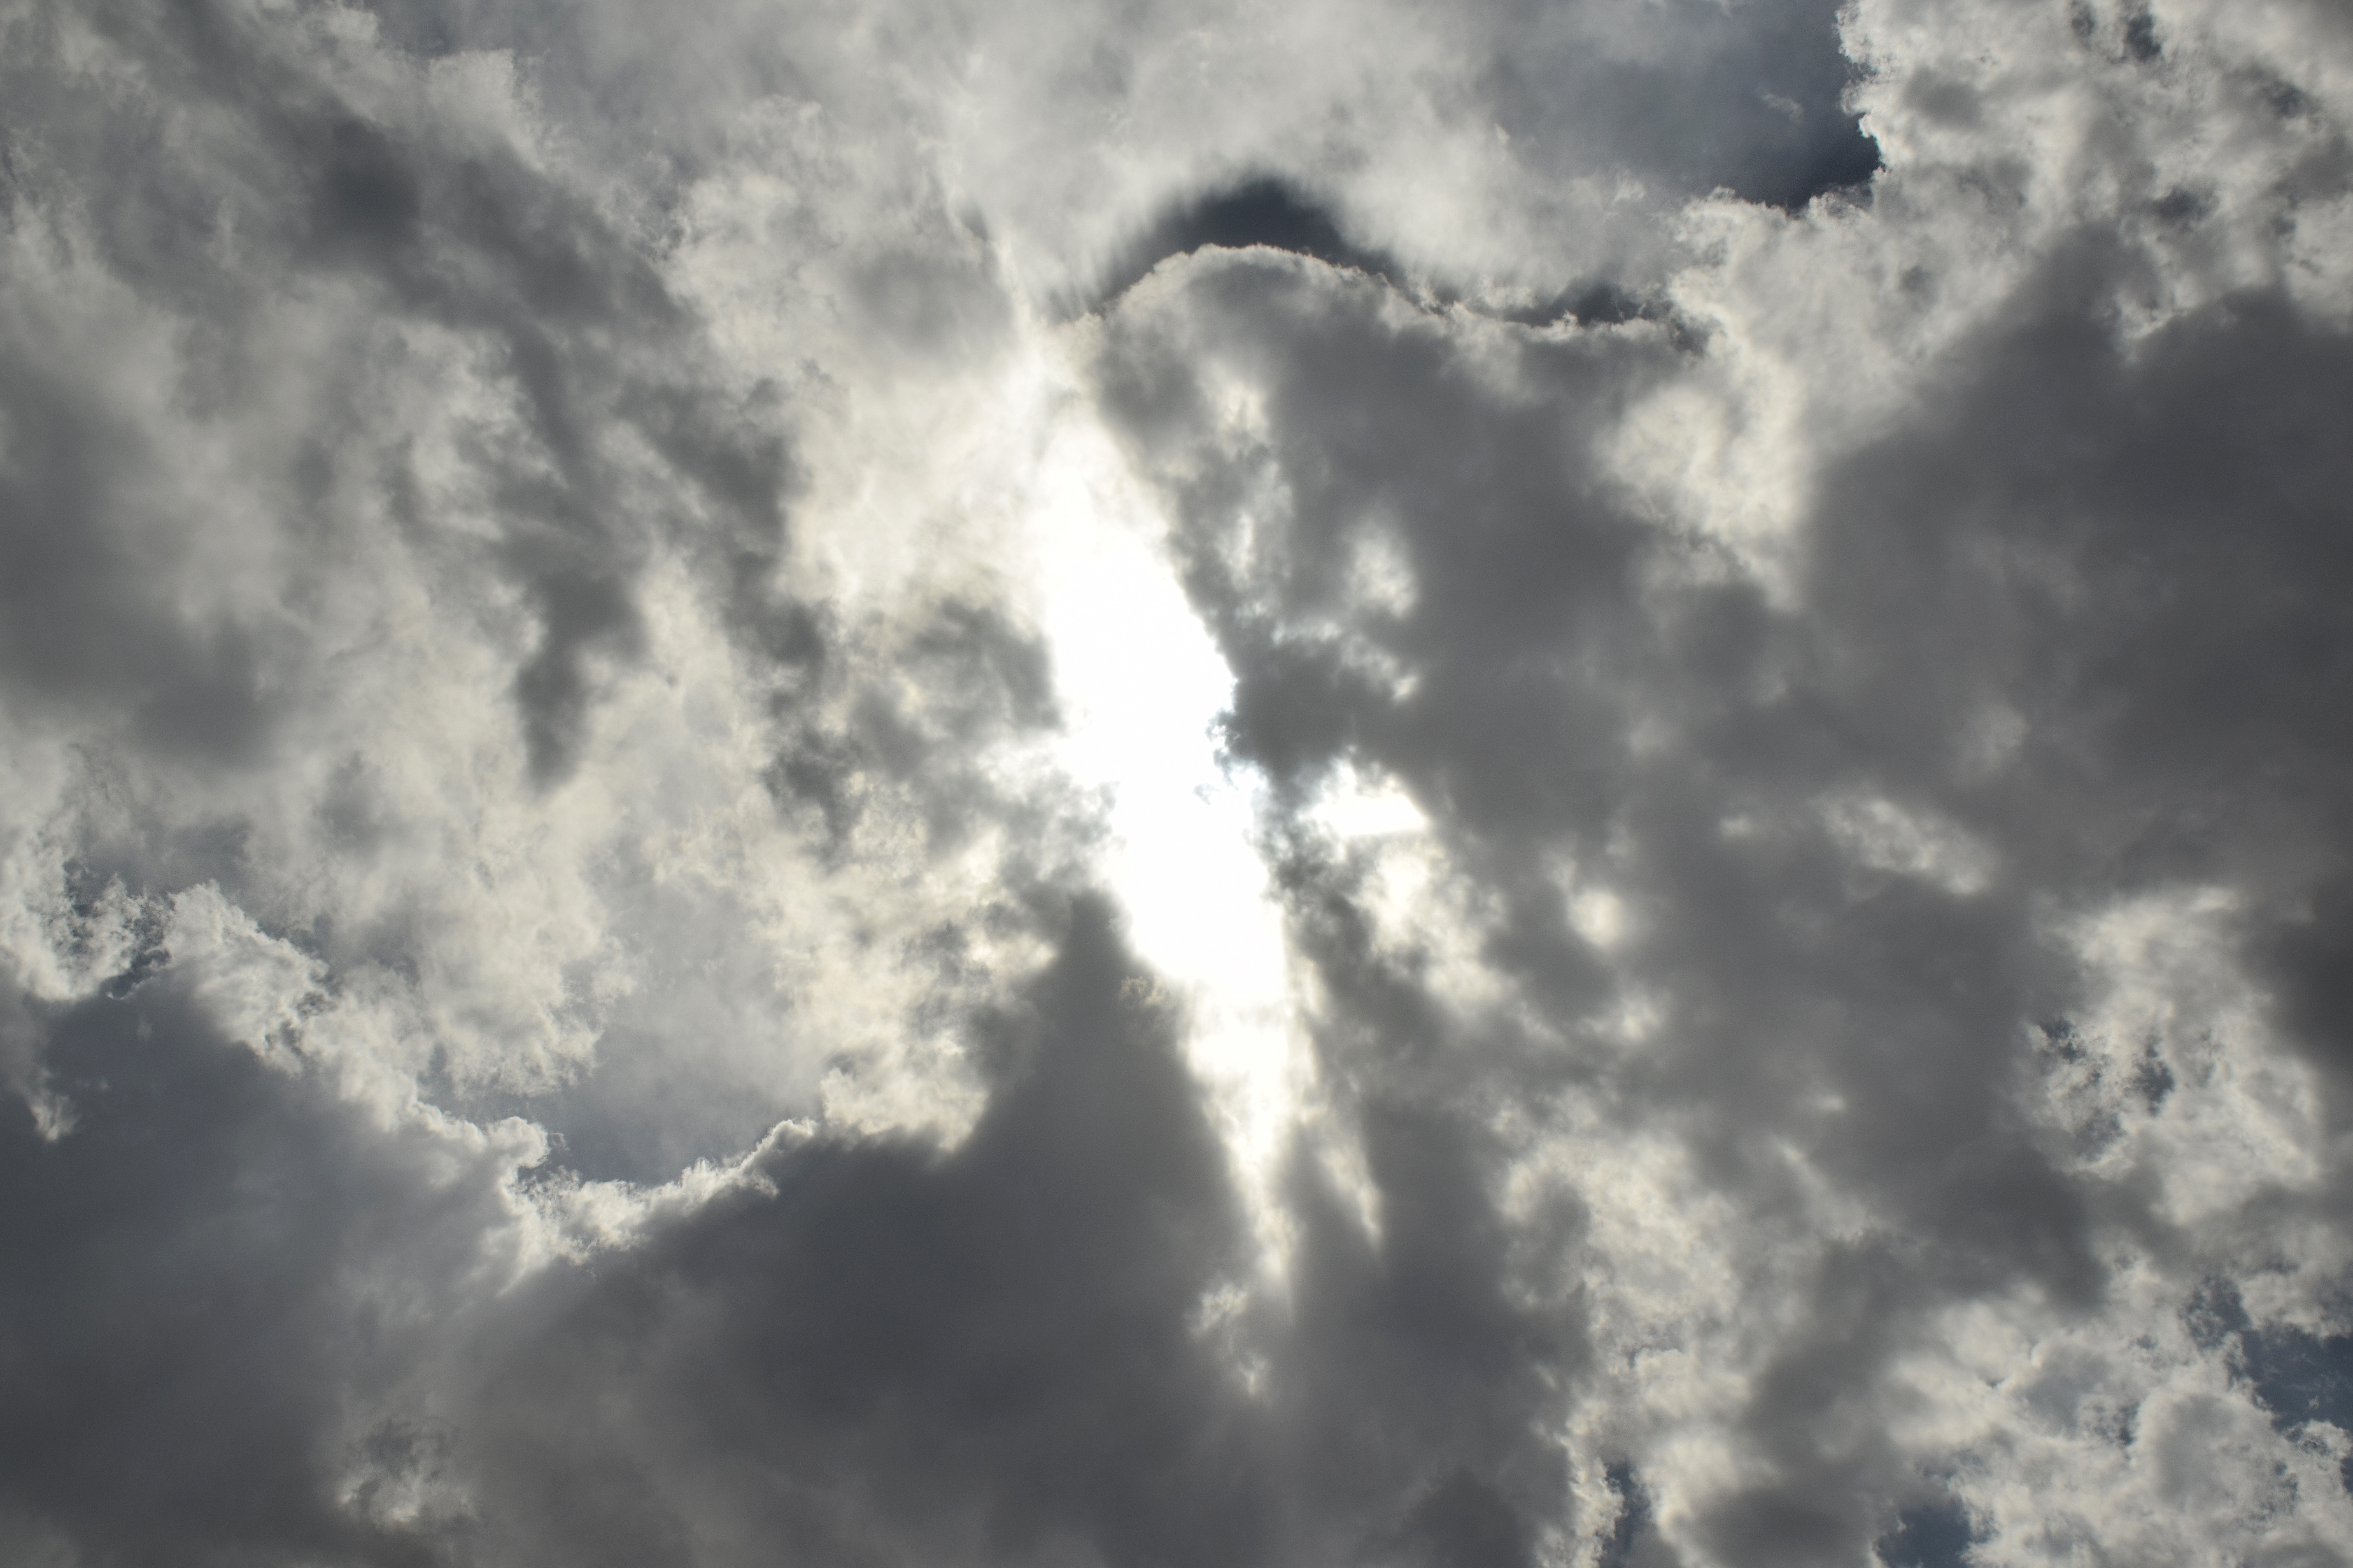
cloud, black and white, sky, sunlight, atmosphere, daytime, weather, cumulus, monochrome, meteorological phenomenon